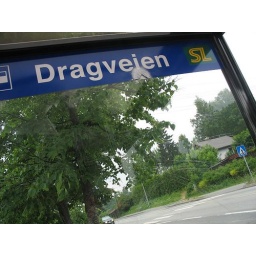
Everything I do that involves leaving the house in Norway begins here. Yes, I catch the bus on Drag Street.